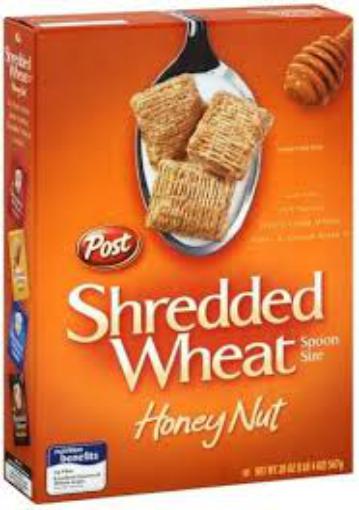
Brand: Honey Nut Shredded Wheat
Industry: Food